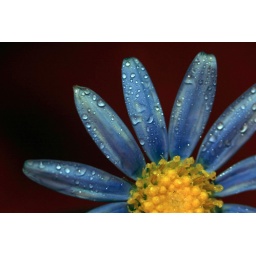
A blue daisy in front of a red silk sheet